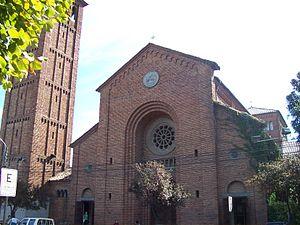
Le diocèse de Linares est un siège de l'Église catholique au Chili, suffragant de l'archidiocèse de Santiago du Chili. En 2013, il comptait 294.000 baptisés pour 393.000 habitants. Il est tenu par Mᵍʳ Tomislav Koljatic Maroevic.